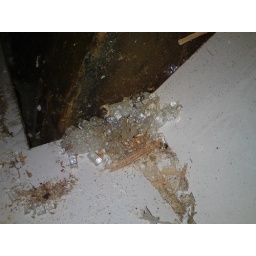
Broken glass everywhere. Most people would have cleared this up instead of building a cupboard over it.